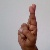
The image shows a hand gesture representing the letter 'R' in Indian Sign Language.